XM307 Advanced Crew Served Weapon

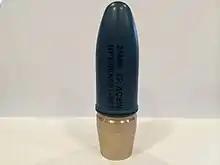
25mm Training Practice projectile.

A Remotely Operated Variant (ROV) for the Future Combat Systems family of vehicles is also under development. The weapon system, which would be mounted on the vehicle, will be remotely operated from within the vehicle.